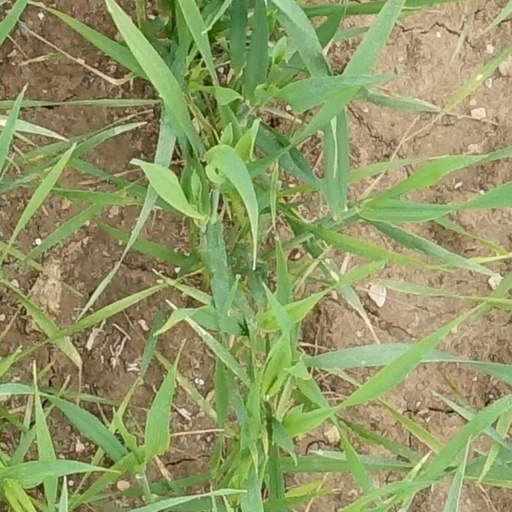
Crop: wheat